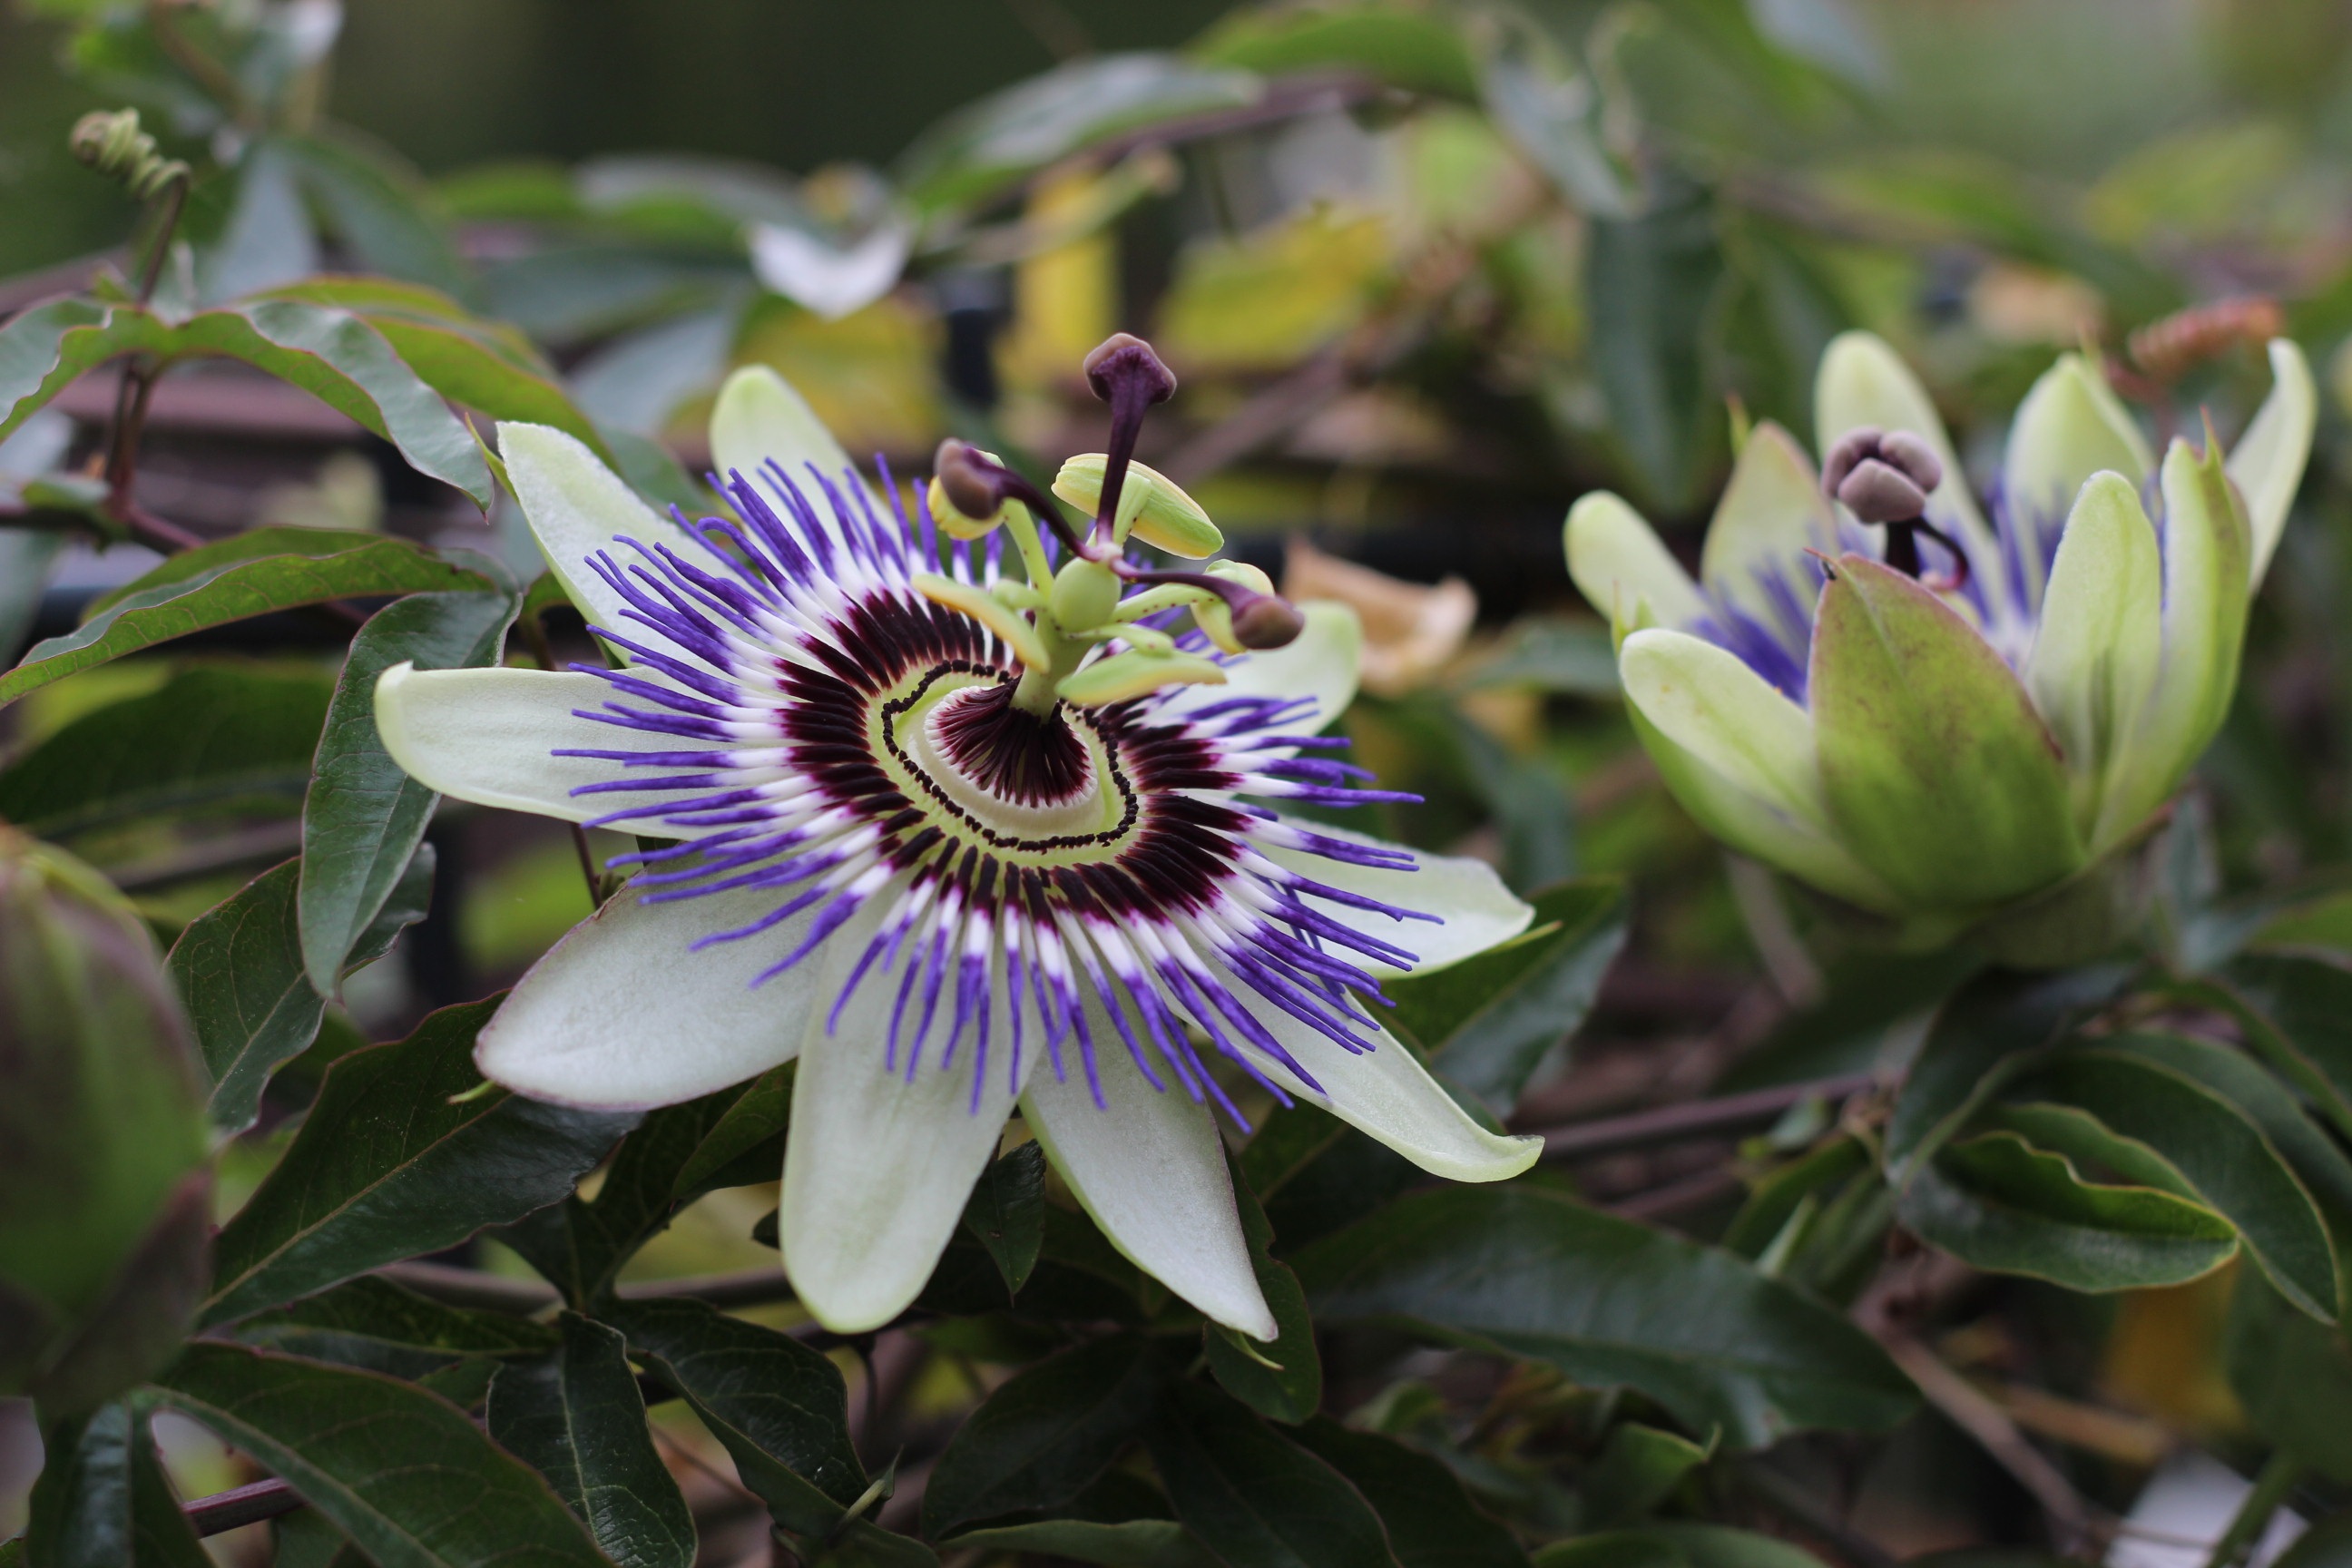
blossom, plant, flower, petal, botany, climber, close, flora, wildflower, pistil, purple flower, passion flower, macro photography, flowering plant, land plant, passion flower family, purple passionflower